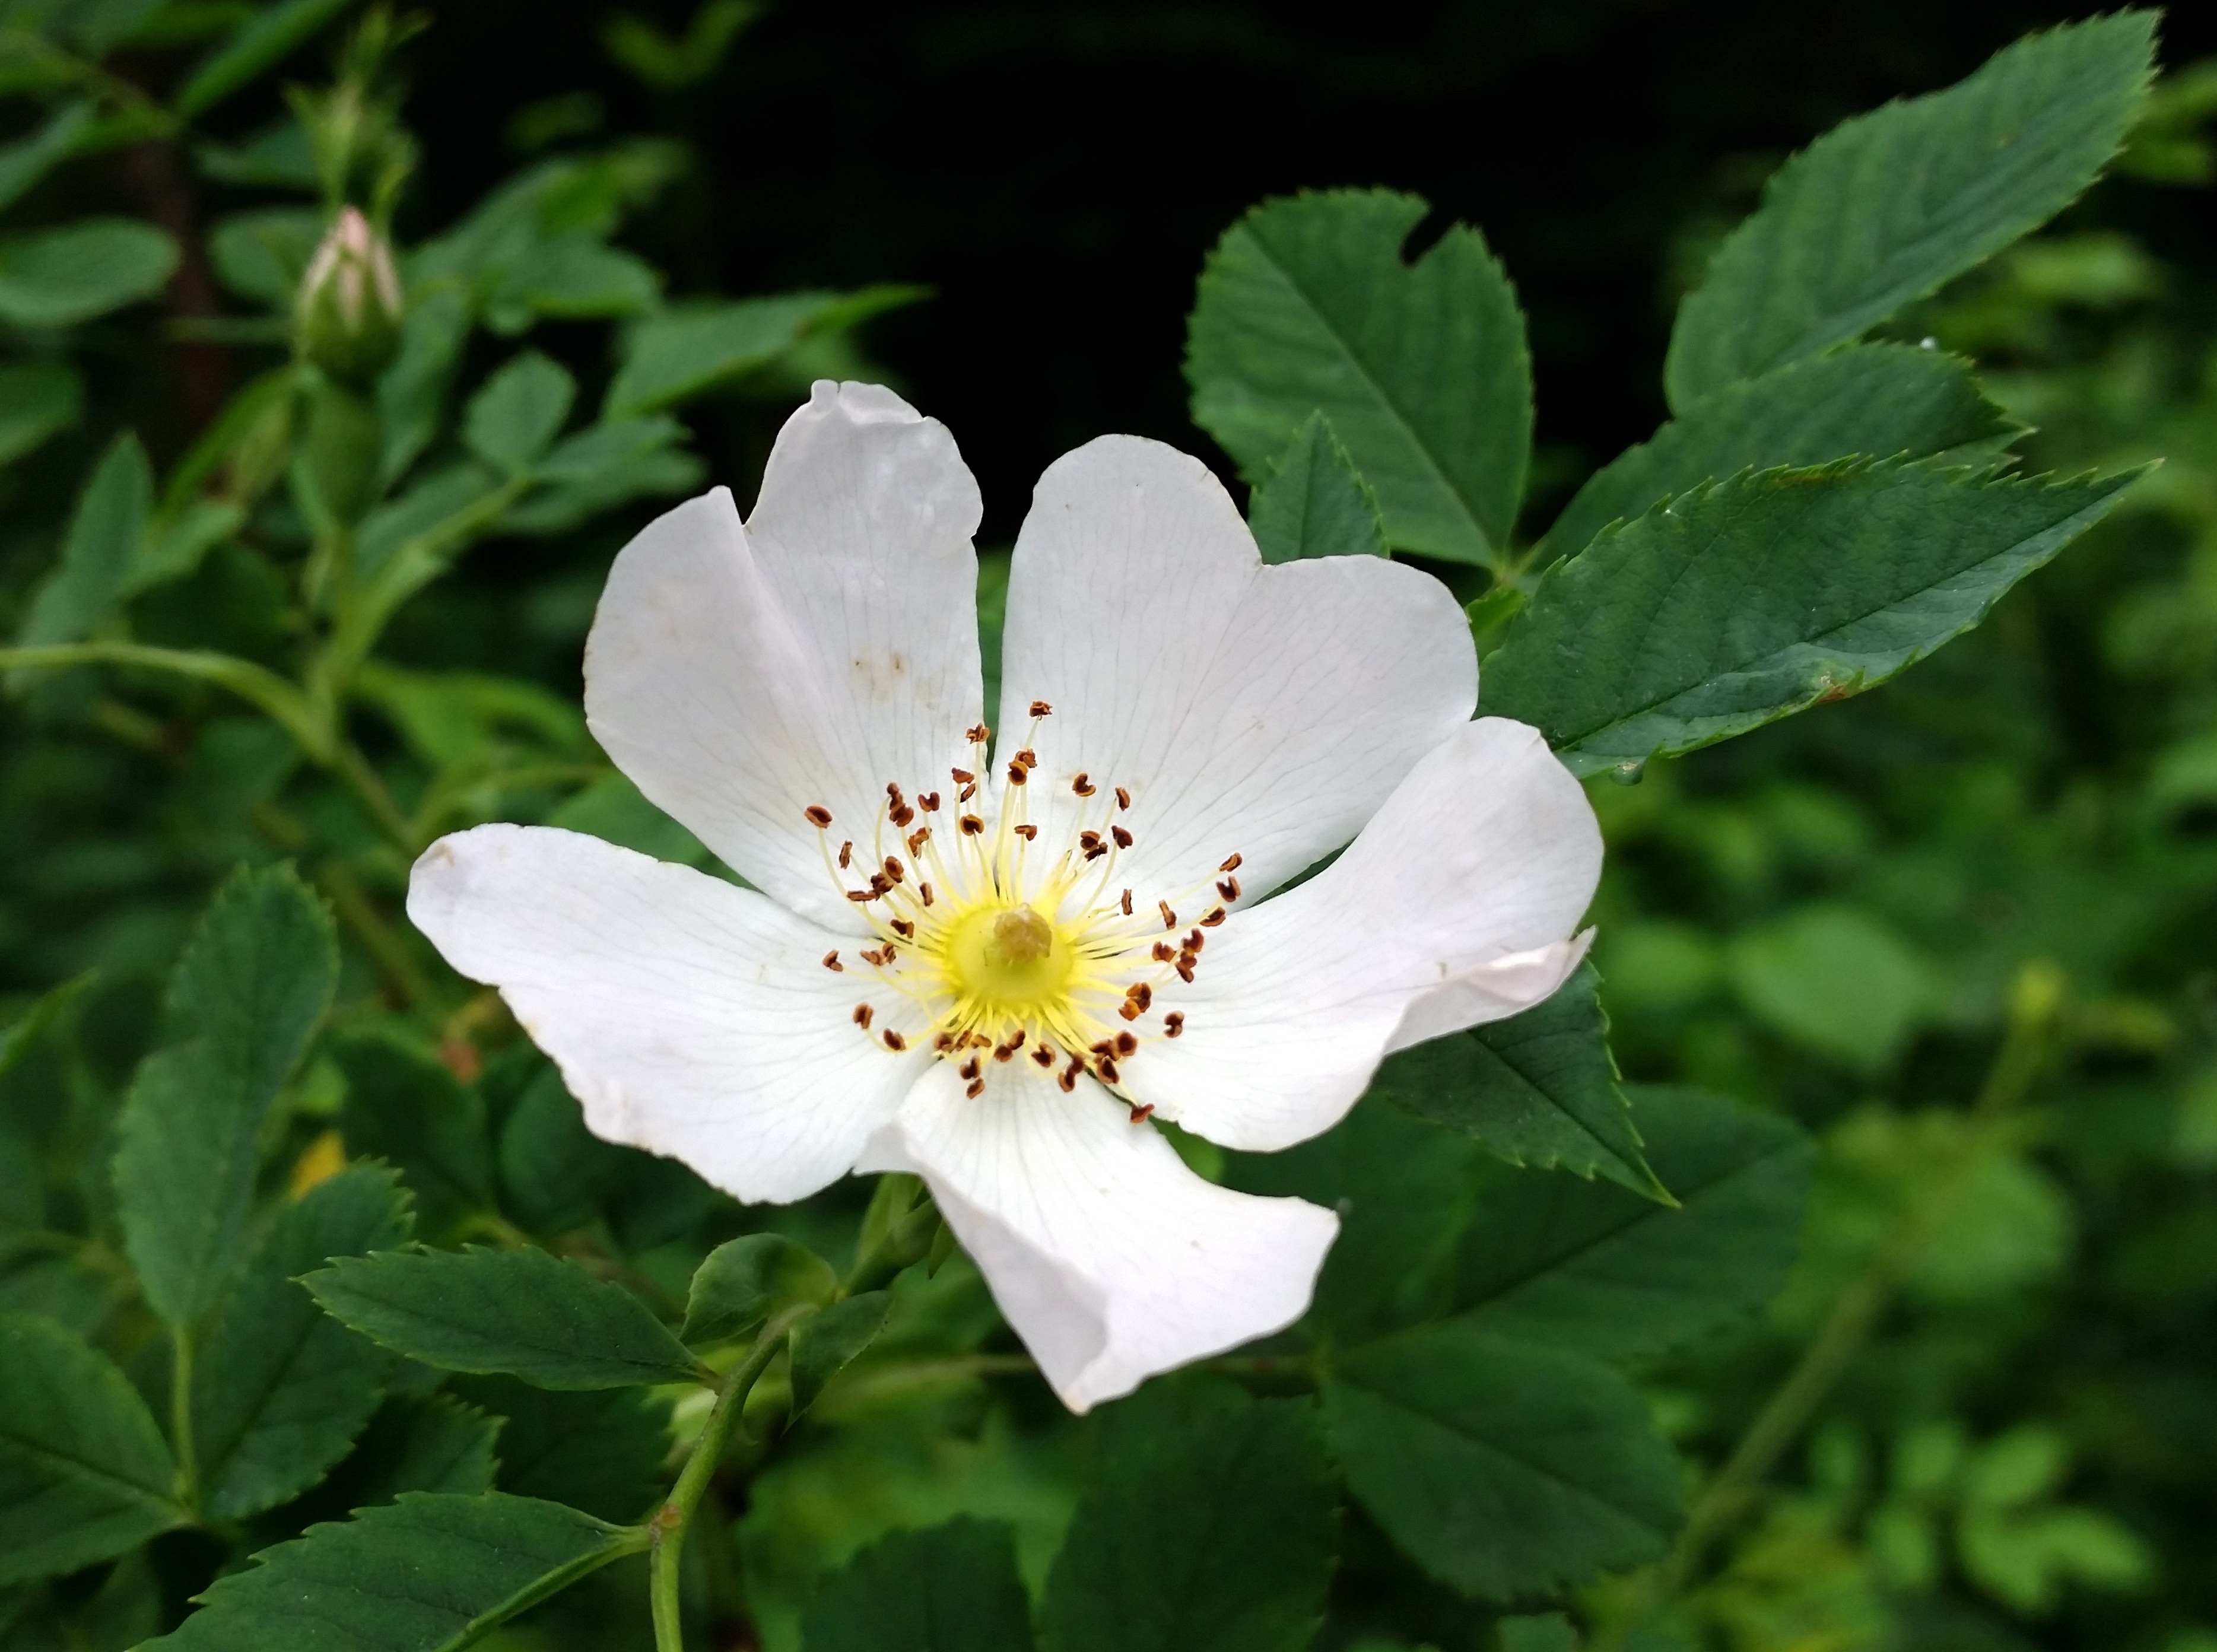
nature, blossom, plant, white, flower, petal, bloom, rose, botany, flora, wildflower, shrub, smell, beautiful, wild rose, rose bloom, rose hip, macro photography, rosa canina, flowering plant, rose family, rosa rugosa, burnet rose, land plant, rose order, rosa rubiginosa, multiflora rose, prickly rose